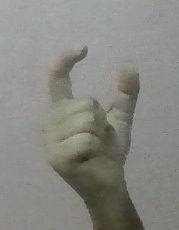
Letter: nun